Tingena maranta

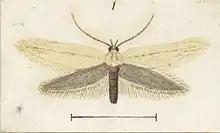
Male "T. maranta" illustrated by George Hudson.

This species is endemic to New Zealand and has been observed in Invercargill, as well as at Dunedin, Mount Ida, Central Otago and Mount Earnslaw / Pikirakatahi.